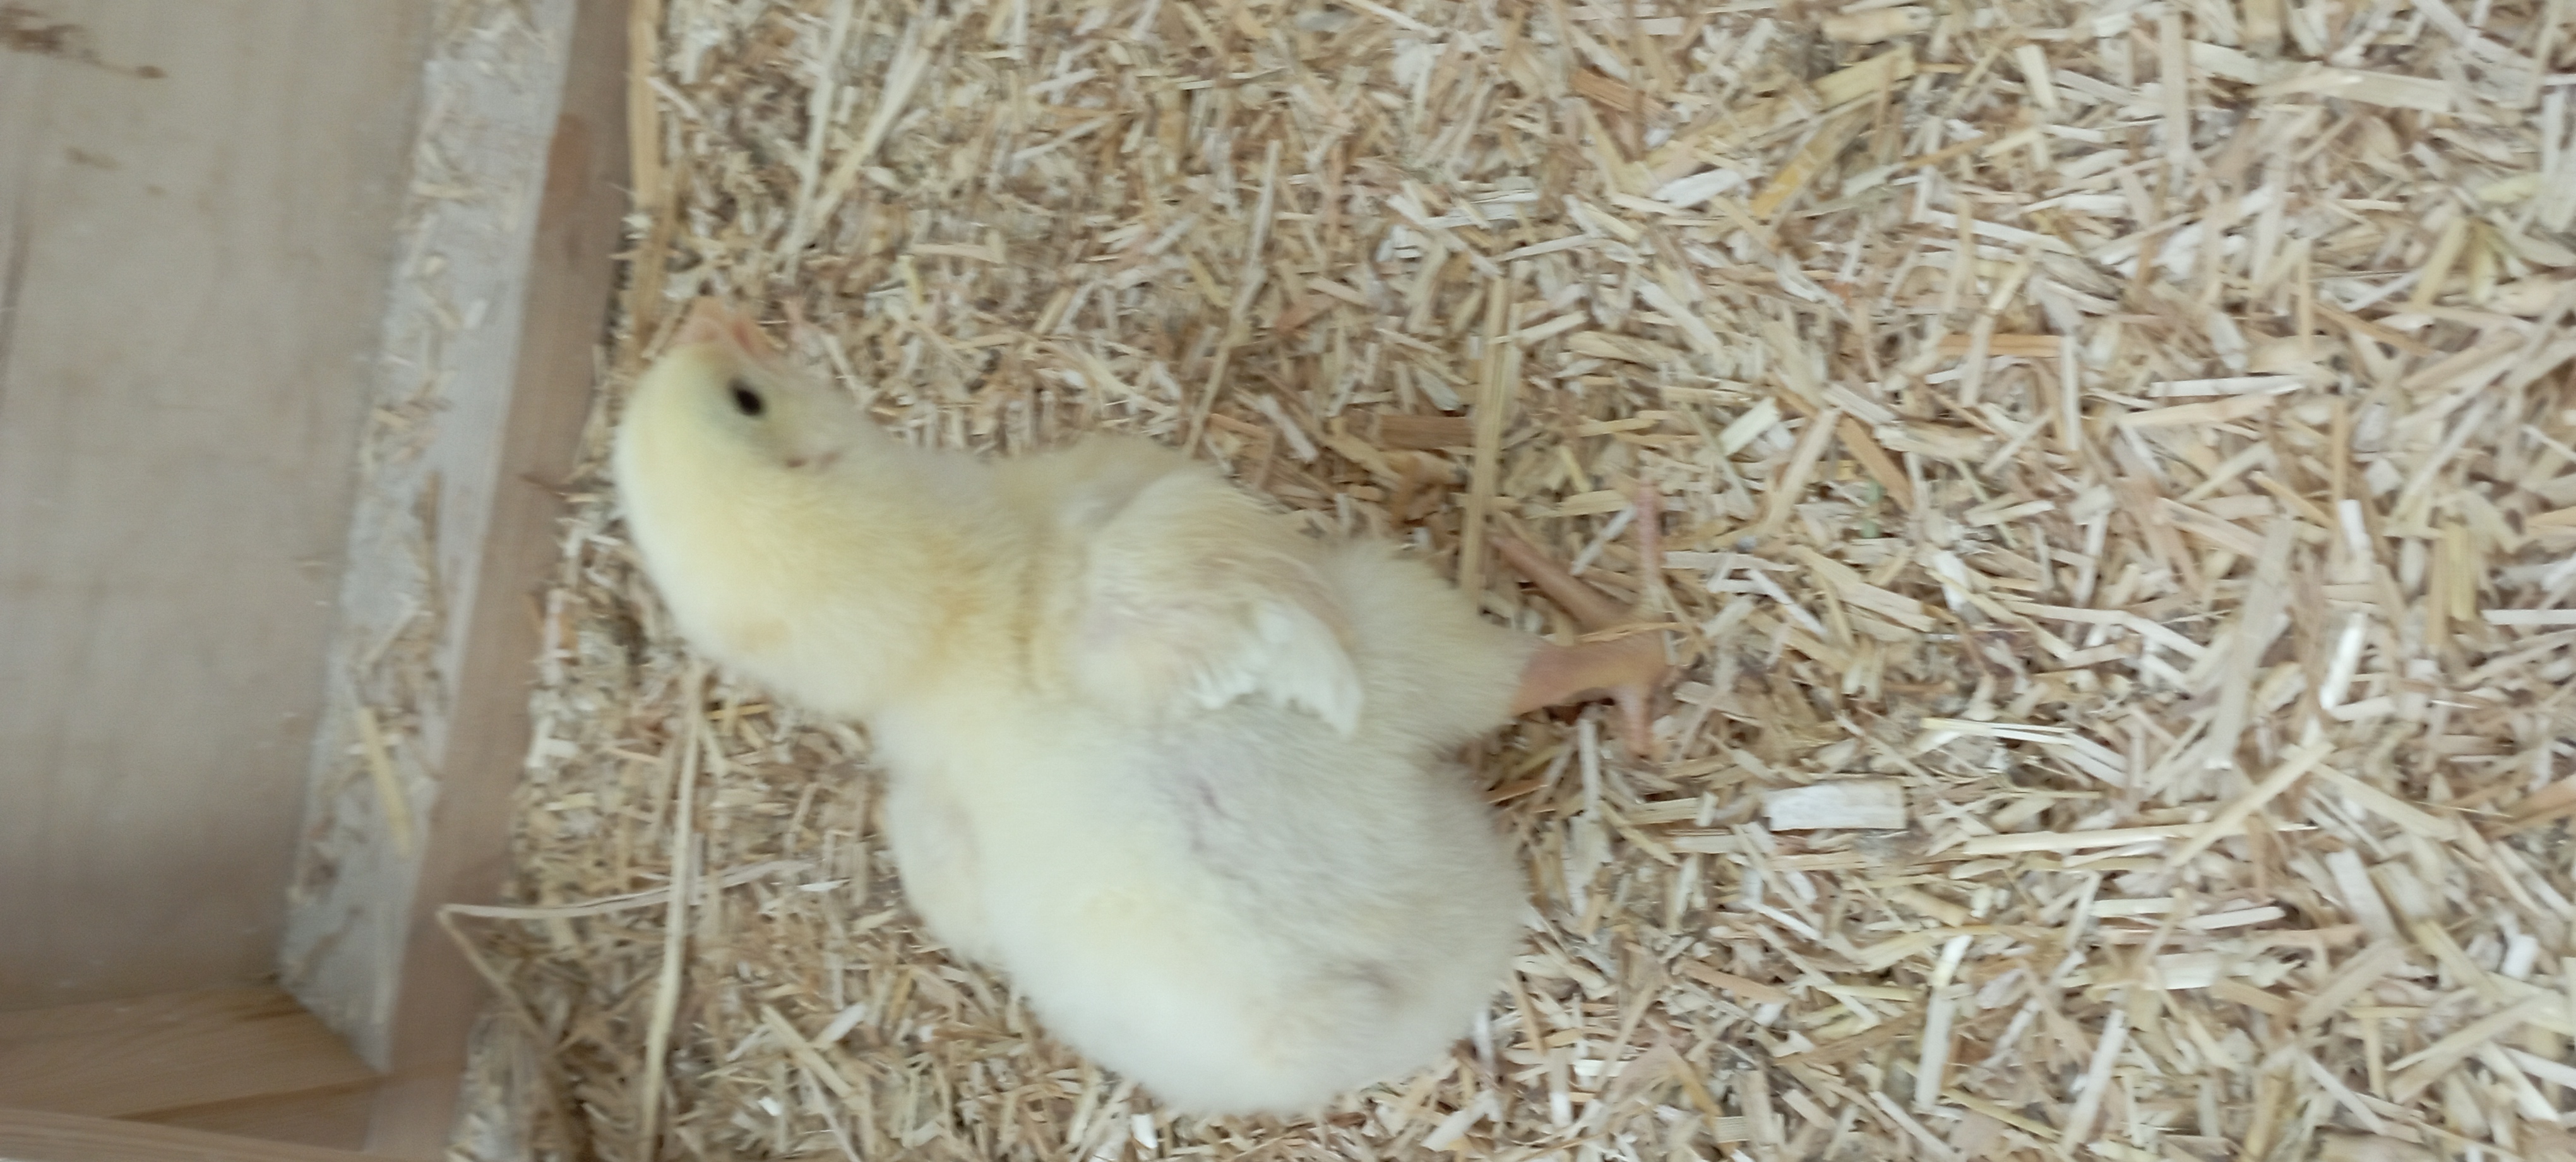
Weight: 190 g